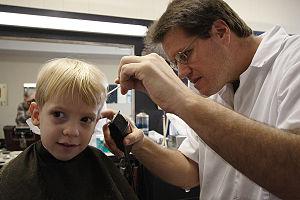
Un coiffeur ou une coiffeuse est une personne formée pour couper et entretenir les cheveux. Elle peut travailler dans un salon de coiffure, à son domicile ou chez son client. Les types de coiffures, les techniques et les outils employés sont nombreux et varient selon le mandat confié au coiffeur.